Tristramella simonis

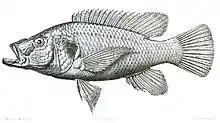
Illustration of the extinct "T. sacra", which has a longer head and a more protruding lower jaw than "T. simonis"

This species can reach a total length of , but adults typically are . It resembles a typical tilapia, usually being overall olive–brownish to golden–brownish, sometimes with a banded pattern. Compared to the extinct "T. sacra", "T. simonis" has a proportionally shorter head and its lower jaw at most protrudes slightly past the upper jaw. They also differ in their teeth (number and shape) and certain meristics. If recognized as valid, the extinct "intermedia" and "magdalenae" only differ slightly in proportions and other details compared to "T. simonis".